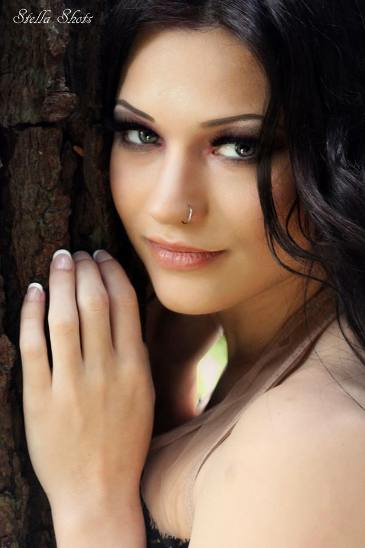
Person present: Yes